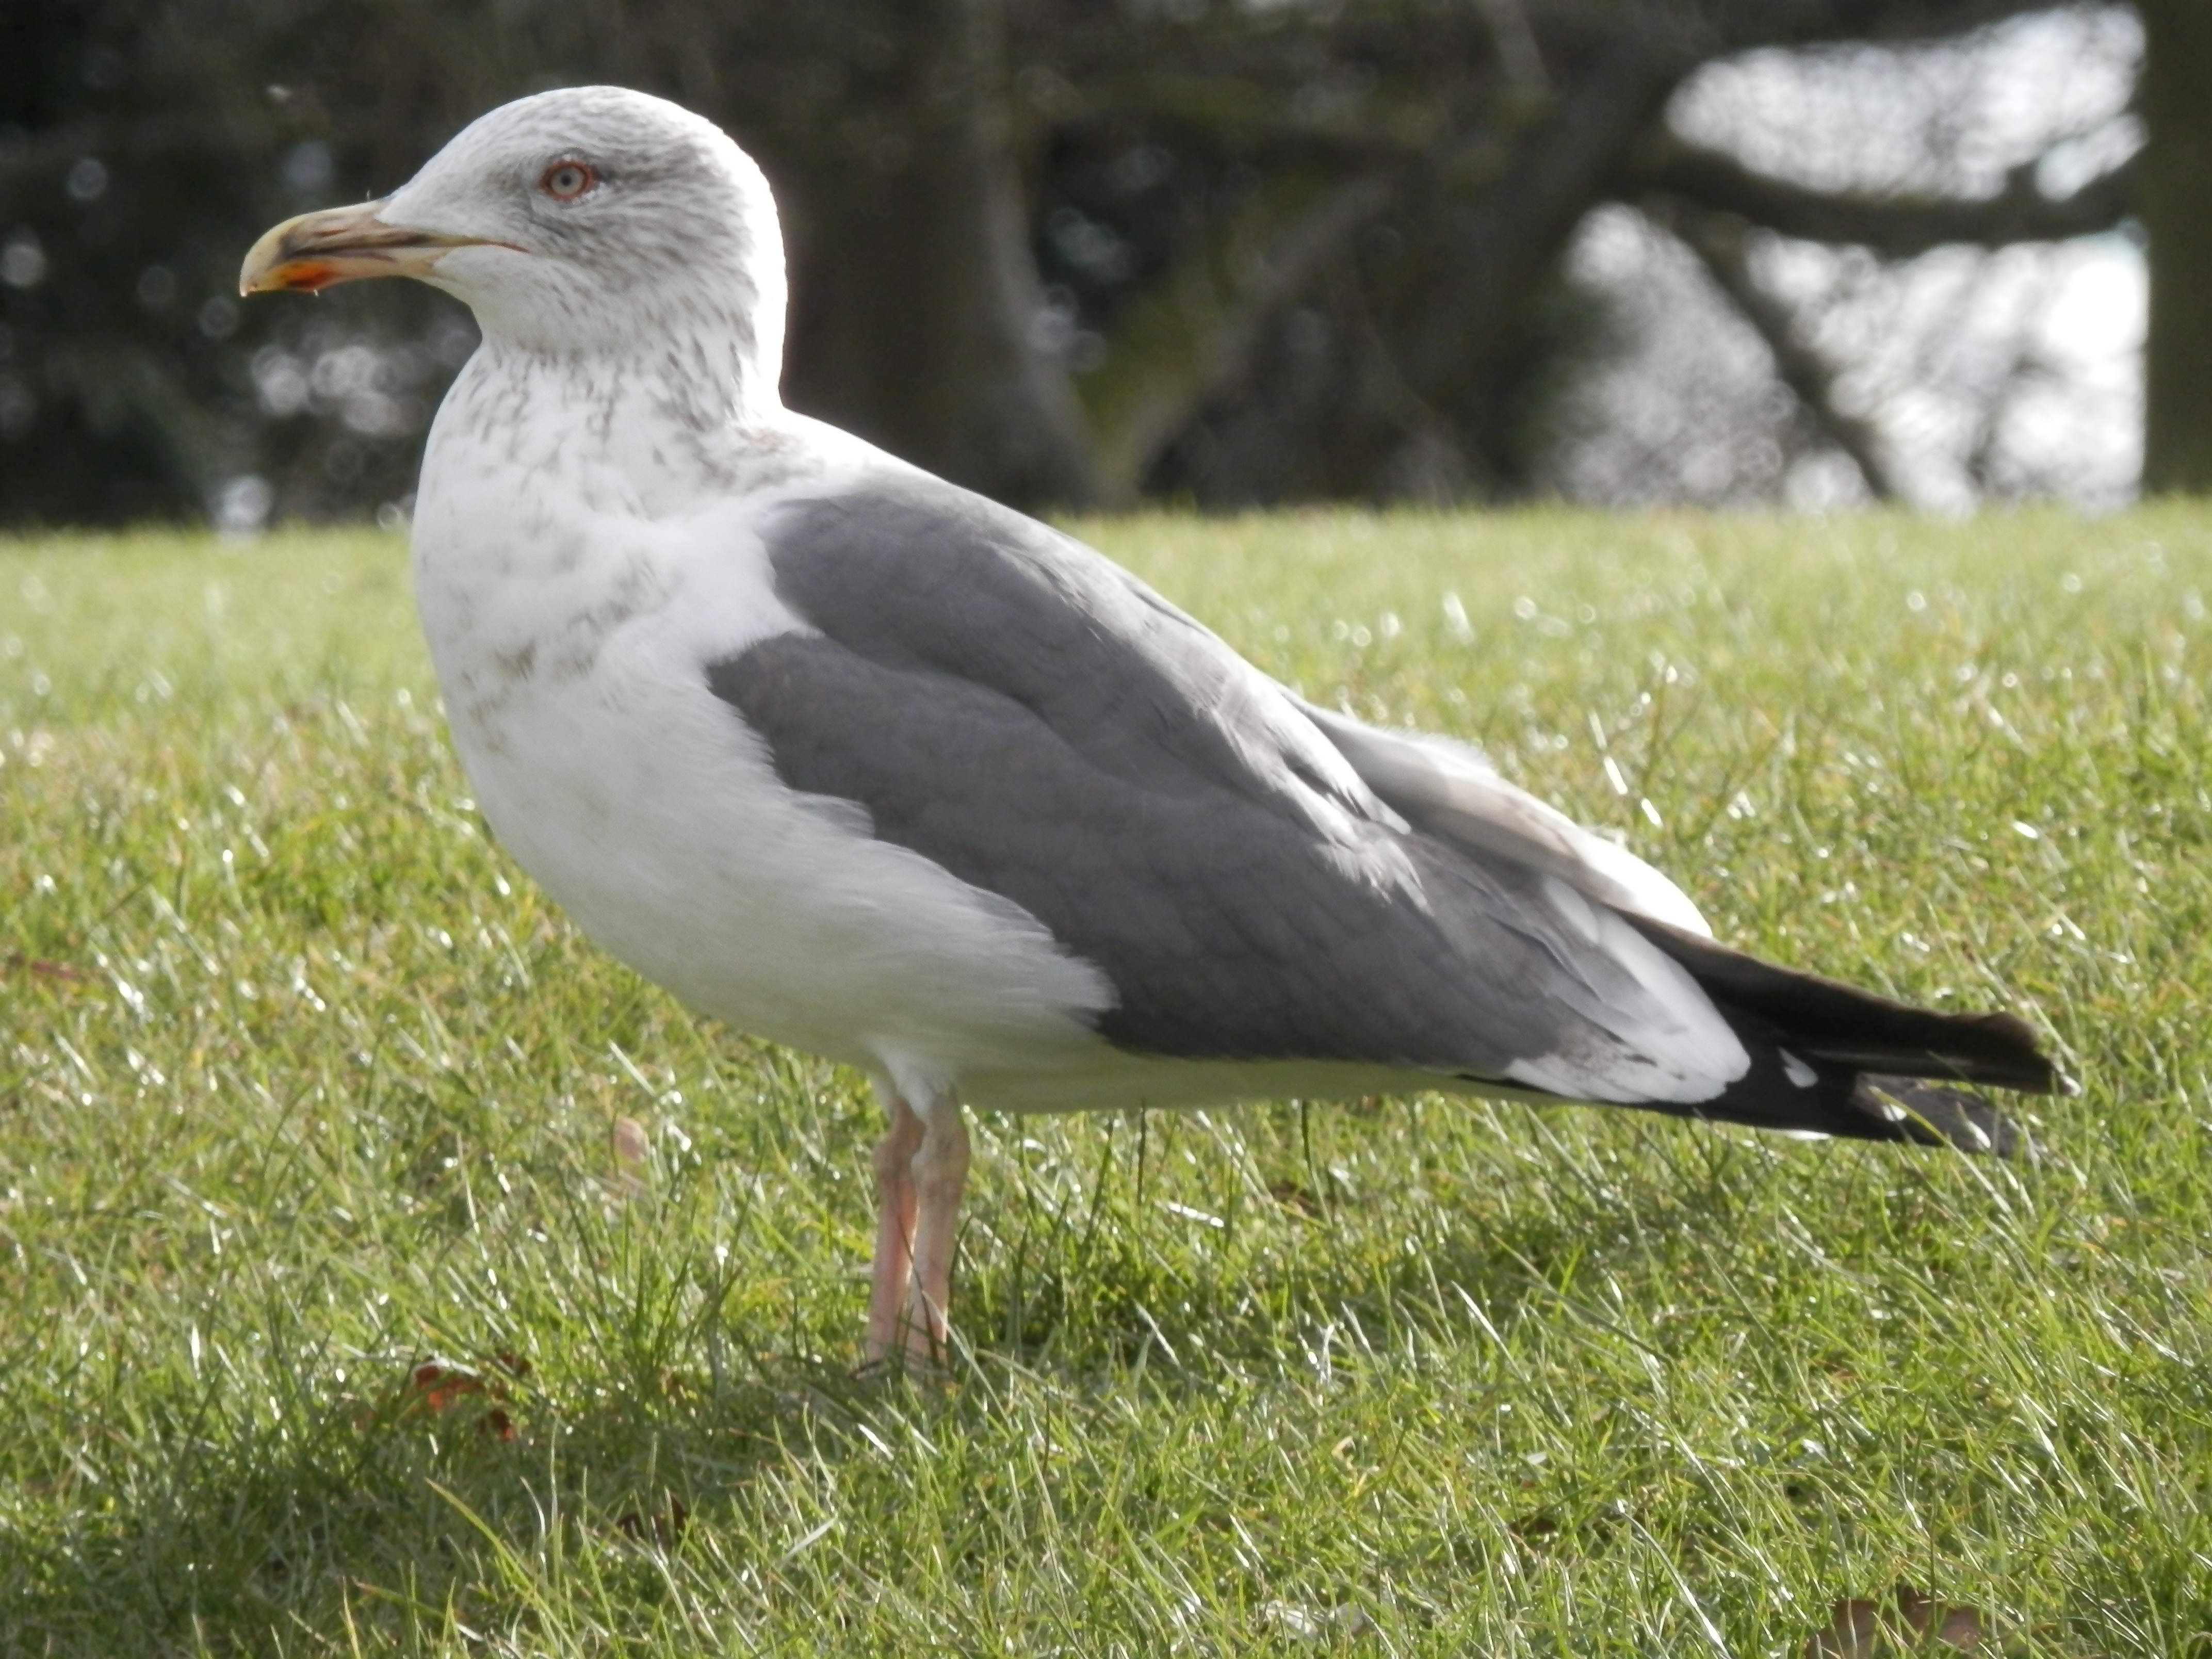
bird, wing, seabird, seagull, wildlife, gull, beak, fauna, vertebrate, albatross, charadriiformes, european herring gull, stock dove